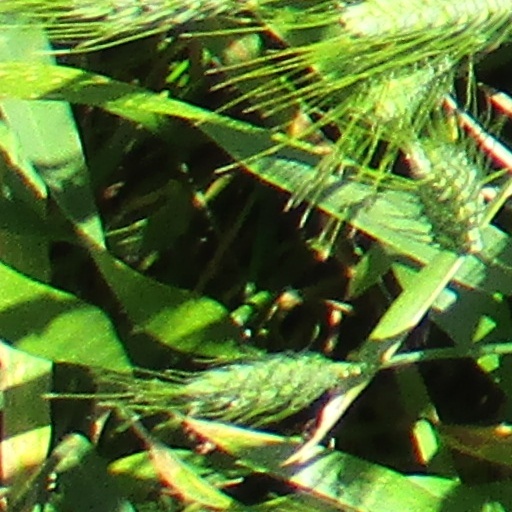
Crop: wheat